Sports in Puerto Rico

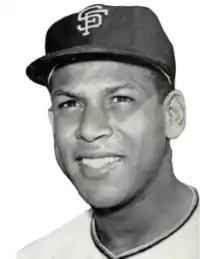
Hall of Famer Orlando Cepeda

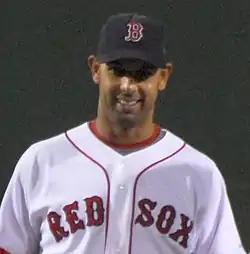
In 2018 Alex Cora, became the first Puerto Rican to manage a World Series winning team

Puerto Rico has a winter baseball league named the Puerto Rico Baseball League that has operated since the early 20th century. The champion of the Puerto Rico league represents Puerto Rico is in the annual Caribbean World Series. It currently has five teams: